John R. Twelves House

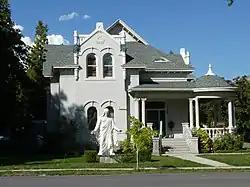

The John R. Twelves House is a historic house located in Provo, Utah, United States. It is listed on the National Register of Historic Places.